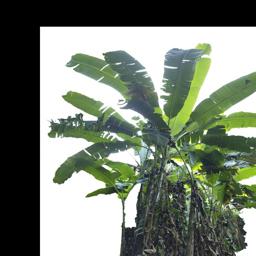
Label: BHIMKOL